Charlie Caldwell

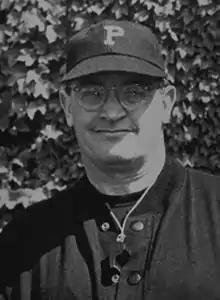

Charles William Caldwell (August 2, 1901 – November 1, 1957) was an American football, basketball, and baseball player and coach. He served as the head football coach at Williams College for 15 seasons between 1928 and 1944 and at Princeton University from 1945 to 1956, compiling a career college football record of 146–67–9. Caldwell was also the head basketball coach at Williams for ten seasons (1929–1939), tallying a mark of 78–66, and the head baseball coach at Williams (1931–1944) and Princeton (1945–1946), achieving a career college baseball record of 118–96. He was inducted into the College Football Hall of Fame as a coach in 1961.